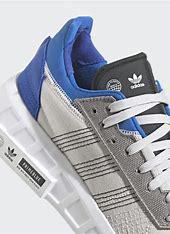
Brand: Adidas
Model: Geodiver Primeblue